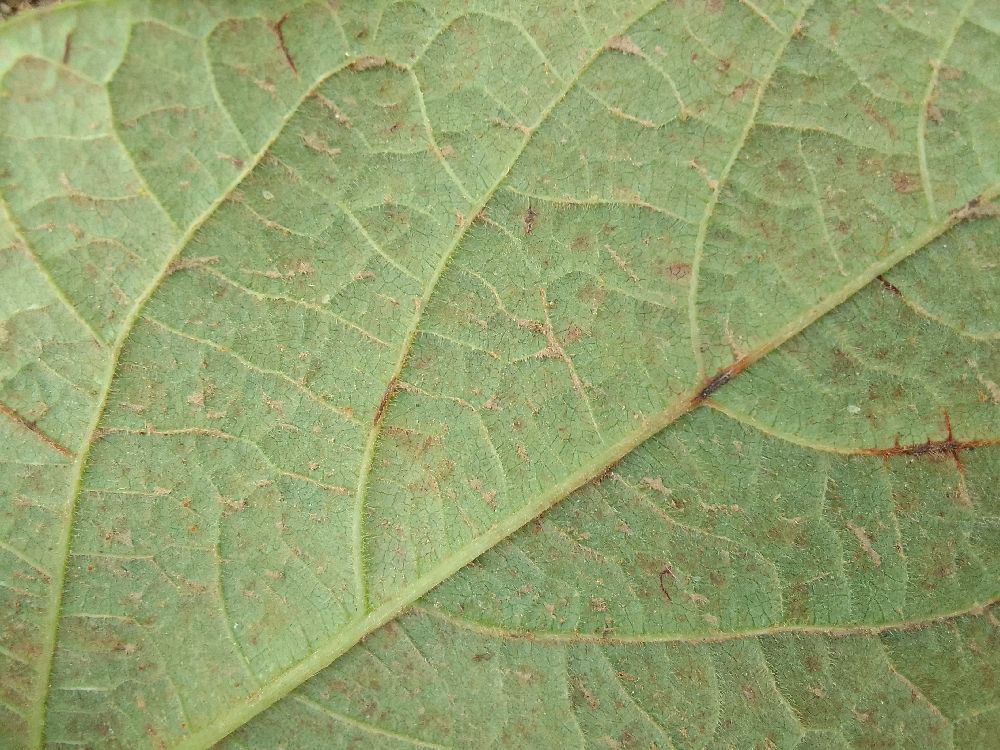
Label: anthracnose